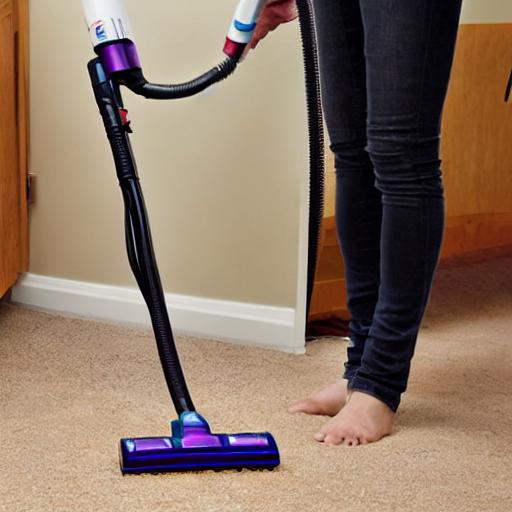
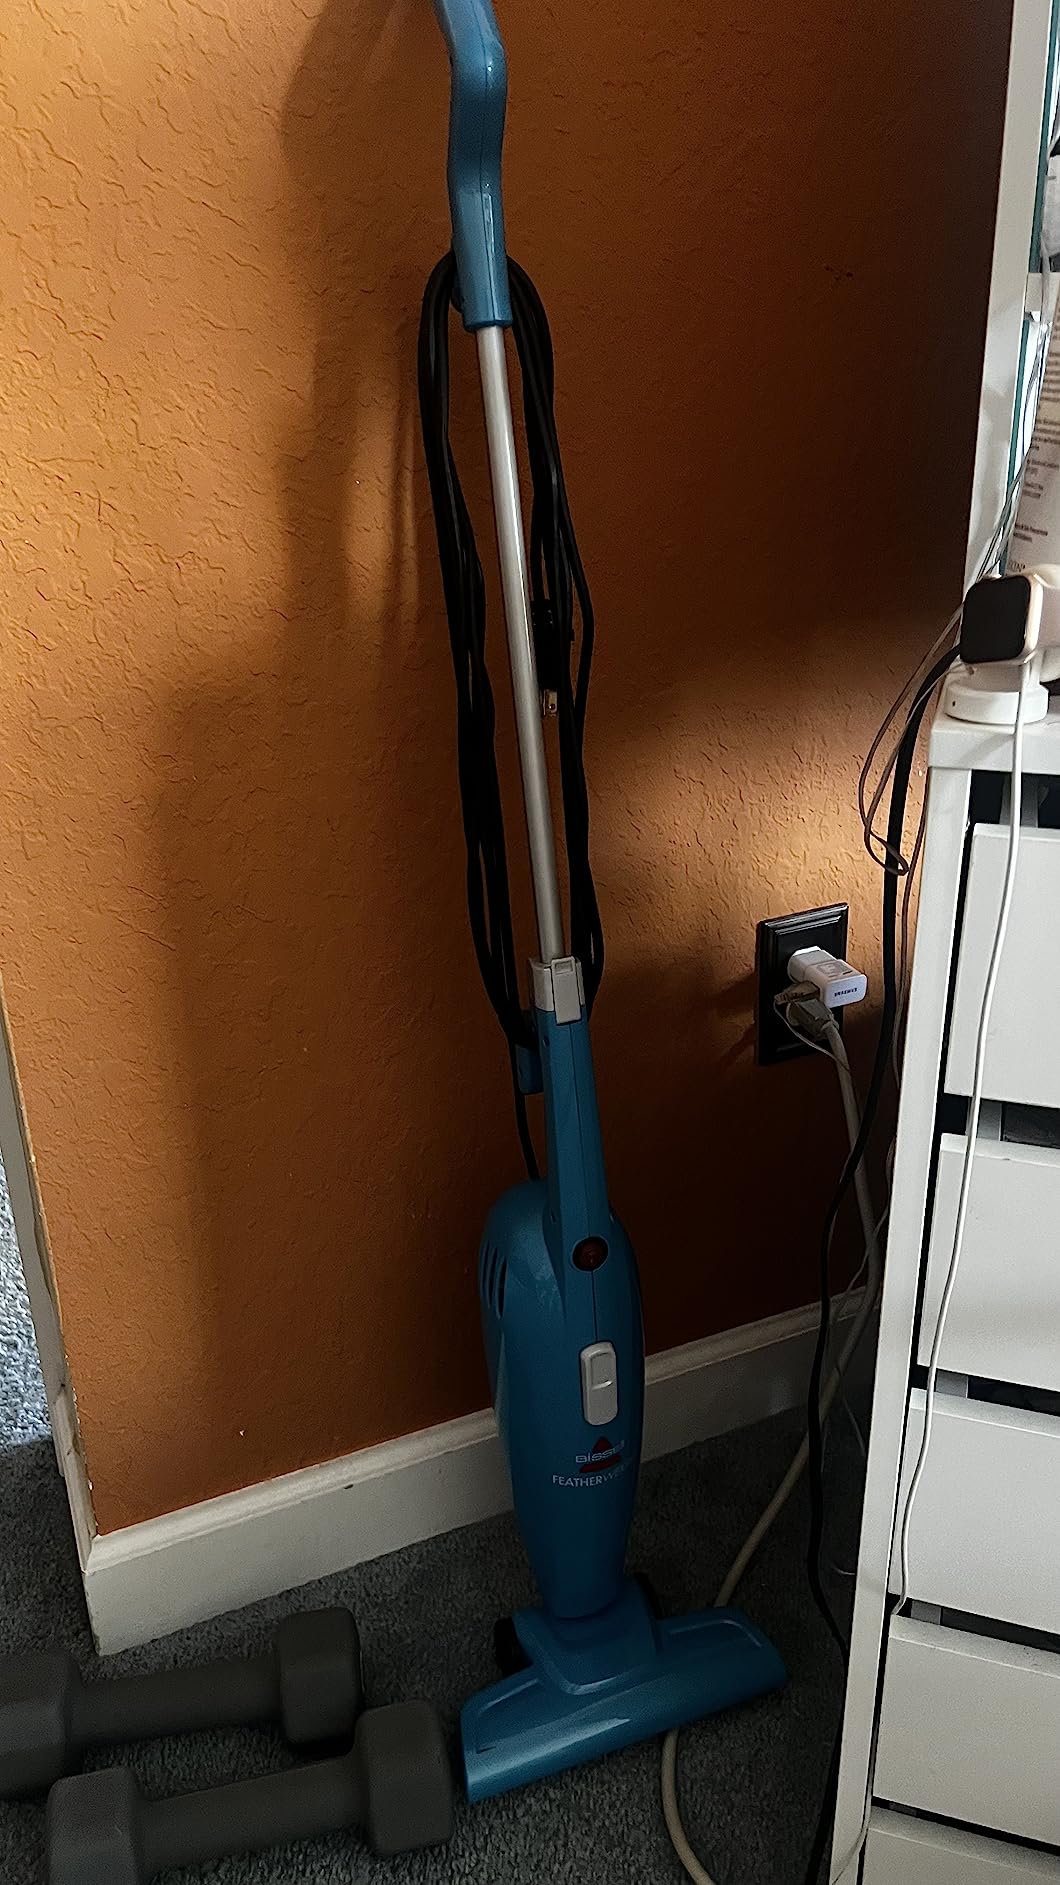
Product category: items_vacuum
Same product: no